History of Eglin Air Force Base

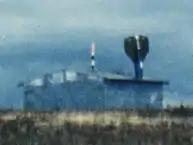
Eglin Air Force Base tested the first flight of a GPS Joint Direct Attack Munition guided weapon on 10 February 1993.

Following Saddam Hussein's August 1990 invasion of Kuwait, 24 F-15s of the 58th Fighter Squadron, 33d Fighter Wing, under the command of Colonel Rick Parsons, departed Eglin for King Faisal Air Base, Saudi Arabia as part of the build up of coalition forces in Operations Desert Shield and Desert Storm. In the early morning hours of 17 January 1991, Operation Desert Storm commenced. Captain John J. B. Kelk claimed the first aerial victory by downing the first MiG-29. As the war progressed, the 58th flew 1,689 combat sorties and destroyed 15 other enemy aircraft. During the course of the war, the 58th accomplished feats that no other coalition member matched including: the most air-to-air kills, the most double kills, and the most sorties and hours flown by any F-15 unit in theater. The 58th also destroyed the most MiG-29s (a total of five) and had the only wing commander who had an air-to-air victory.